Bertrandon de la Broquière

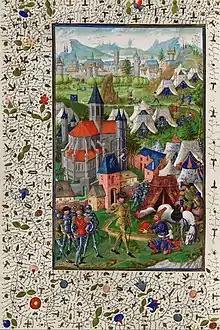
Bertrandon giving a Latin translation of the Koran to Duke Philip of Burgundy. Illustration (folio 152v) by from BnF, MS fr. 9087, made in Lille in 1455.

Bertrandon de la Broquière left Ghent in February 1432. He took the route through Champagne and Burgundy to Italy. He first went to Rome, where he was received by Pope Eugene IV. On 25 March he set out from Rome for Venice, where he embarked on a galley bound for Jaffa on 8 May. The ship was loaded with pilgrims, many of them Burgundians. This part of the voyage is largely ignored in his memoires. He provides only brief descriptions of the Italian cities he passed through on his way to the sea.